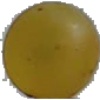
Label: white_grape